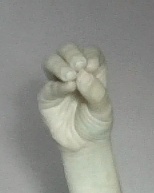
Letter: ha